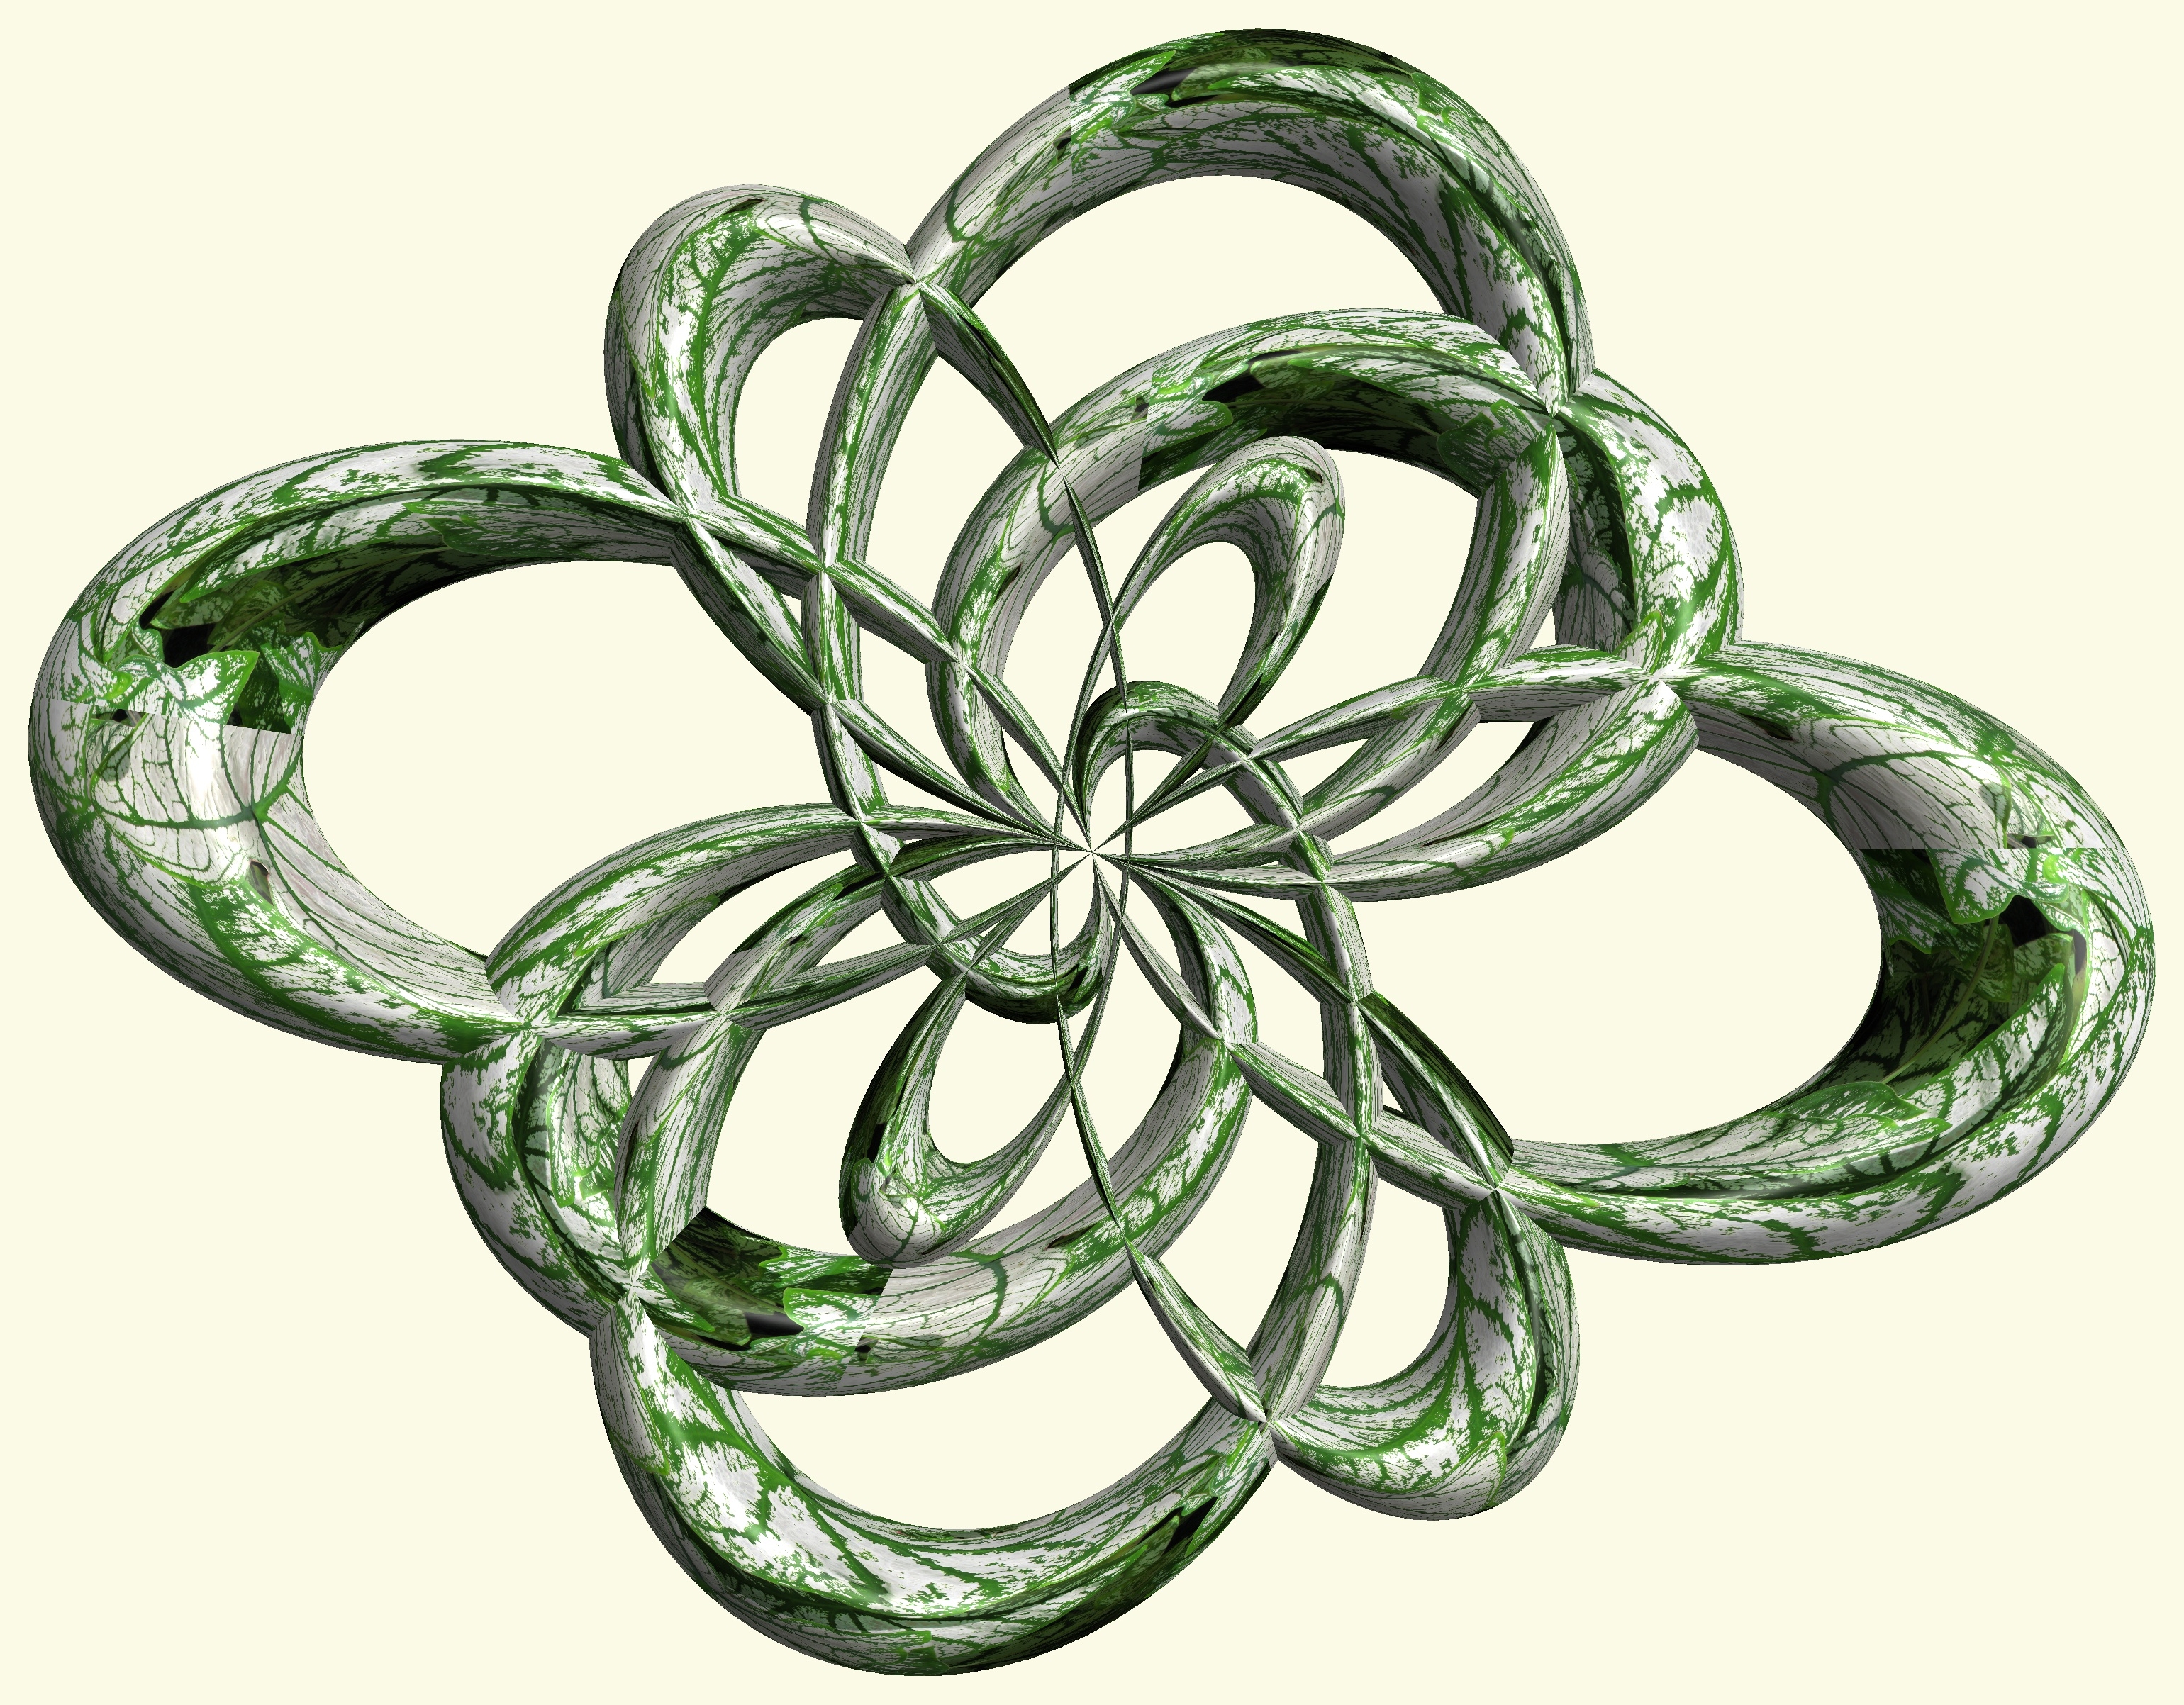
structure, texture, spiral, number, pattern, green, symbol, circle, jewellery, font, cool image, figure, design, symmetry, 3d, graphic, knot, mathematica, cg, parametricplot3d, code, program, algorithm, abstruct, mapping